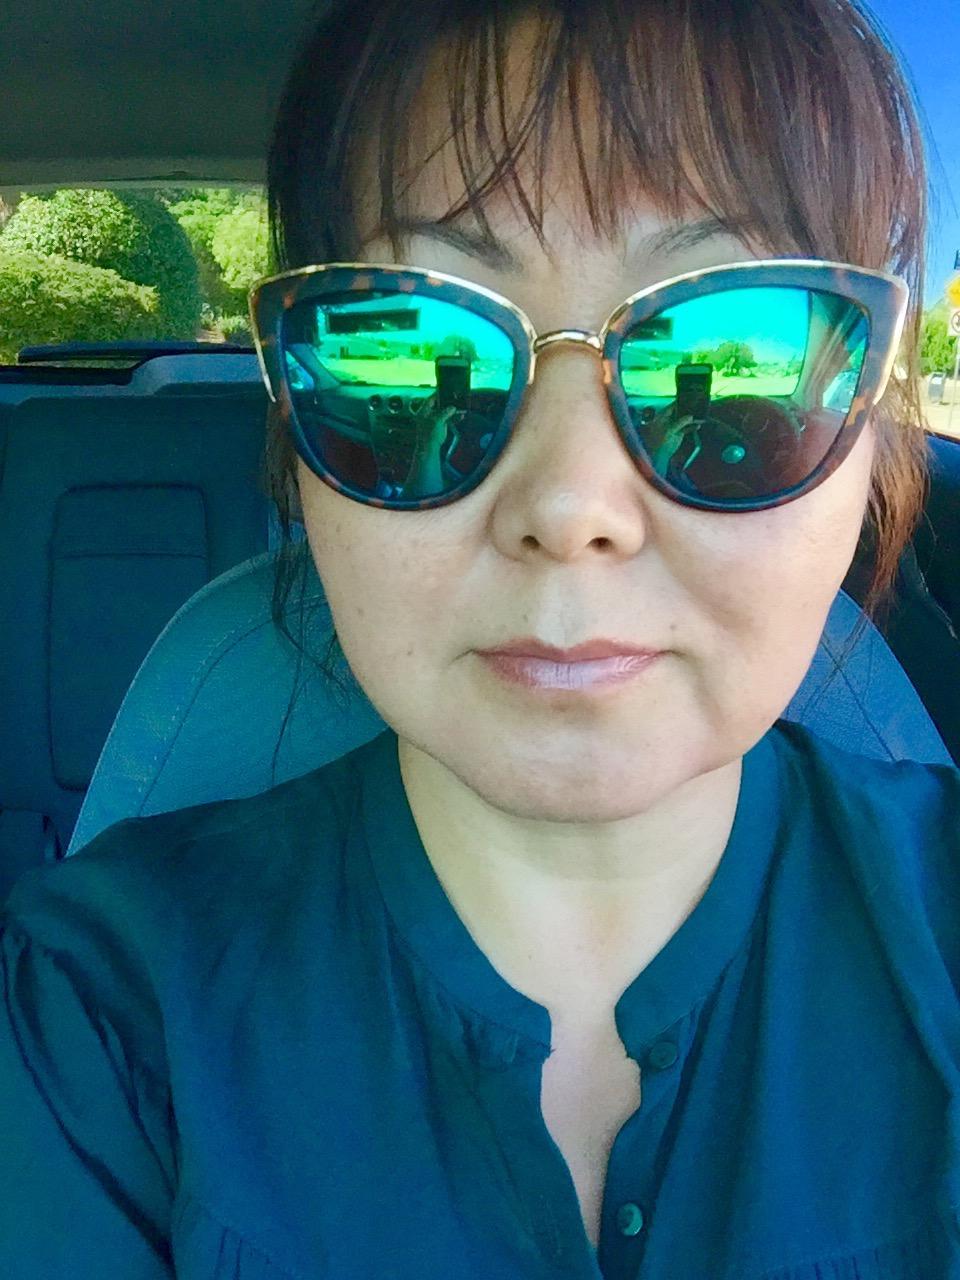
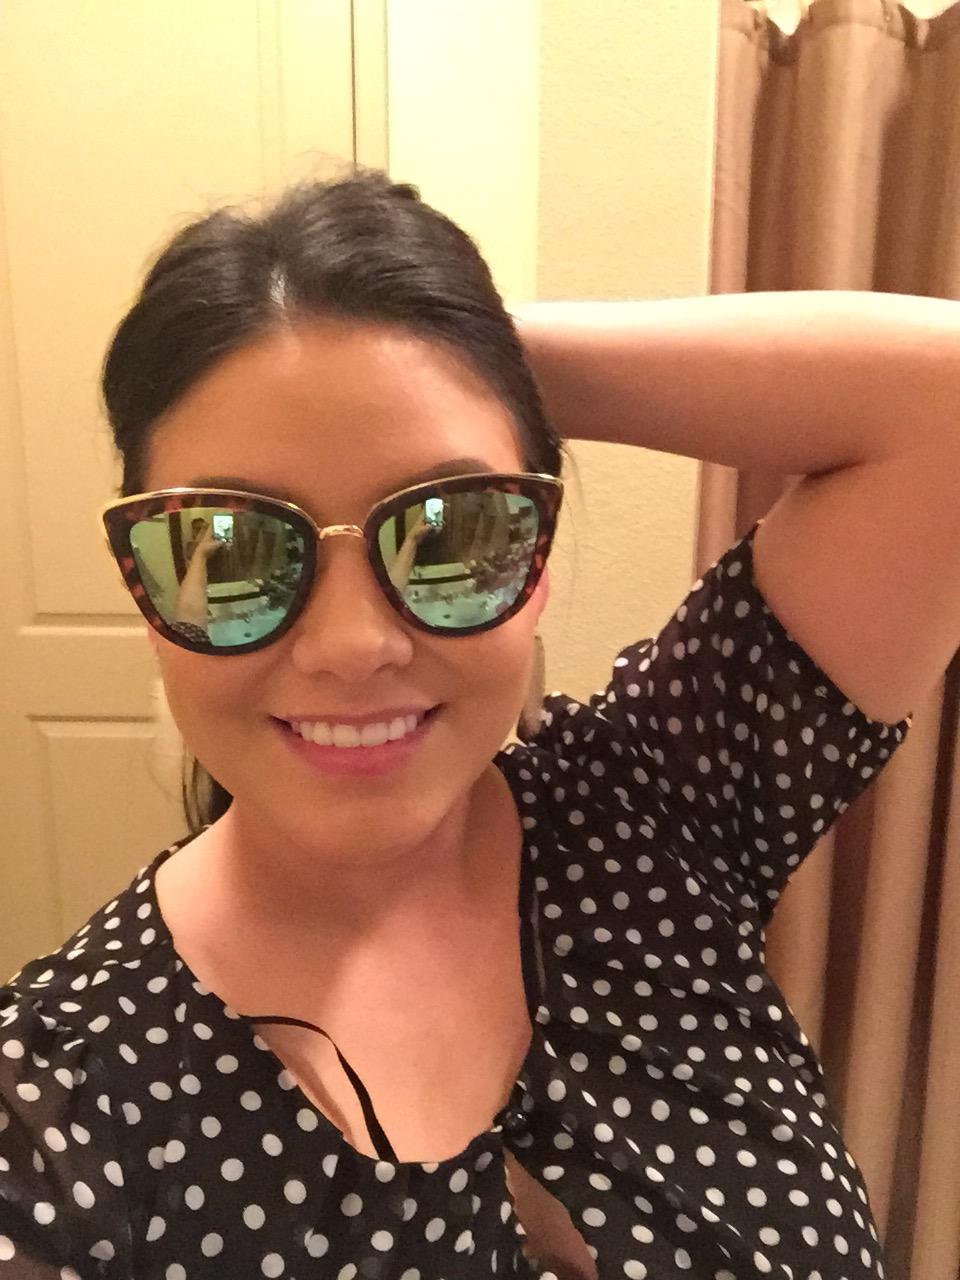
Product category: accessories_sunglasses
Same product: yes